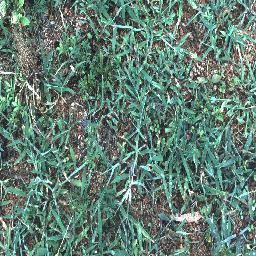
Label: negative